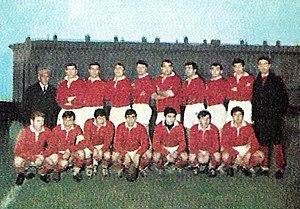
Petrarca Rugby Padoue est un club de rugby à XV vénitien basé à Padoue participant au Championnat d'Italie de rugby à XV.